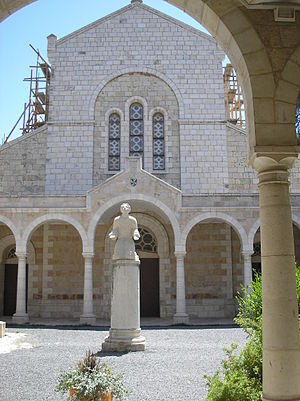
Aelia Eudocia / Kejserinde / Magtkampe ved hoffet
Eudocia blev begravet i den kirke til ære for St. Stefan, hun selv havde bekostet, men kirken blev senere ødelagt. Nu står der en ny på stedet, indviet i 1900.
Aelia Eudocia, var kejserinde, gift med den østromerske kejser Theodosius II. Hendes oprindelige navn var Athenais, og hun var født i Athen. I 421 indgik hun ægteskab med kejseren og blev i 423 officielt kejserinde. Ægteskabet sluttede i praksis med Eudocias bortvisning fra hoffet i 443, og hun flyttede til Jerusalem, hvor hun også døde. Aelia Eudocia havde et indgående kendskab til klassisk græsk litteratur og hun skrev digte, der blandt andet tog udgangspunkt i Homers værker.